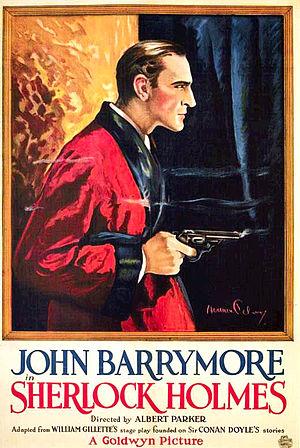
Sherlock Holmes contre Moriarty est un film muet américain réalisé par Albert Parker, sorti en 1922. L'intrigue du film s'inspire de la pièce de théâtre de 1899 écrite et jouée par William Gillette, tout en y ajoutant des modifications importantes.
Sherlock Holmes /ˈʃɜːɹlɒk ˈhoʊmz/ est un personnage de fiction créé par Sir Arthur Conan Doyle dans le roman policier Une étude en rouge en 1887.